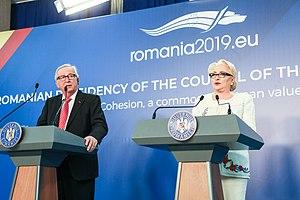
La présidence roumaine du Conseil de l'Union européenne en 2019 est la première présidence du Conseil de l'Union européenne assurée par la Roumanie.